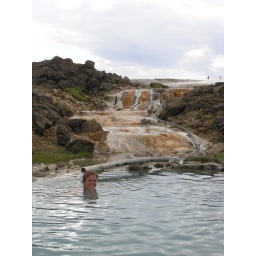
oasis of warm water in the cold desert..deep brillirant near-boiling blue water, lined with white silica.